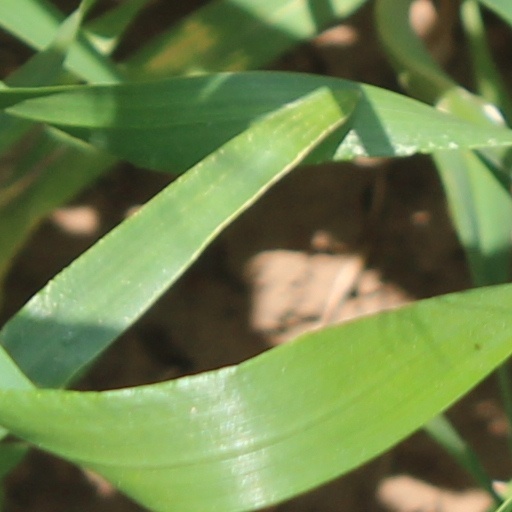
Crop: wheat